Otago Harbour

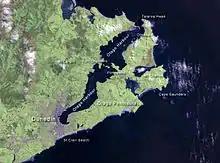
NASA satellite photo of Otago Harbour and Peninsula.

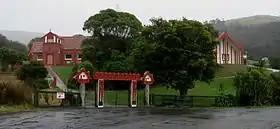
Otakou, the centre of fishing and trade on the harbour for centuries.

Similar to the Otago Peninsula, the harbour water is known for various rare wildlife. The area is the home of many species of wading birds. Other bird species which visit the harbour include two species of penguins, the blue penguin and the rare yellow-eyed penguin. Taiaroa Head, at the tip of the Otago Peninsula, is home to the only "mainland" colony of northern royal albatrosses in the world.